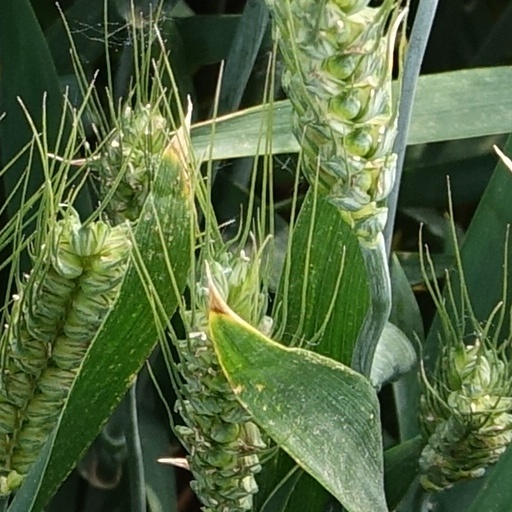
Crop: wheat